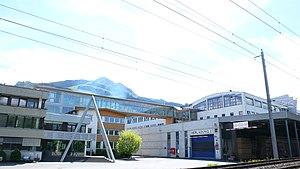
Fritz Egger GmbH & Co. OG est une entreprise autrichienne de l'industrie du bois fondée à St. Johann in Tirol en 1961.